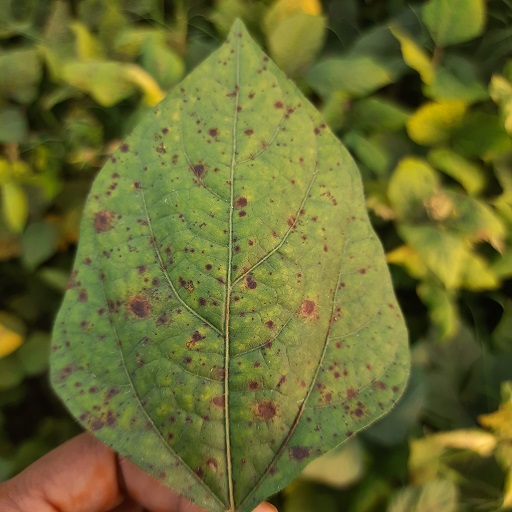
Label: Anthracnose